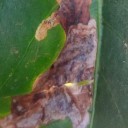
Label: Miner